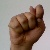
The image shows a hand gesture representing the letter 'T' in Indian Sign Language.